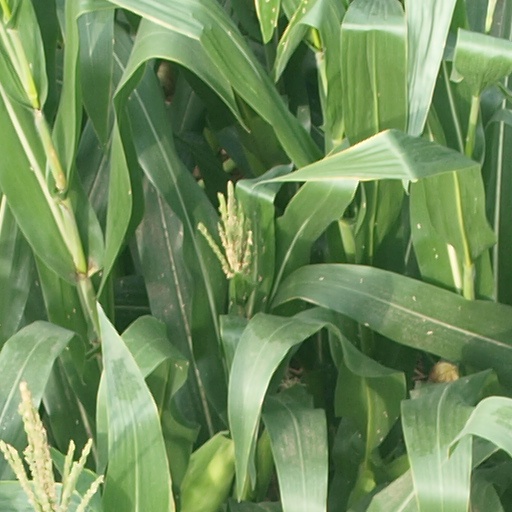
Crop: maize; corn